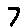
Label: 7